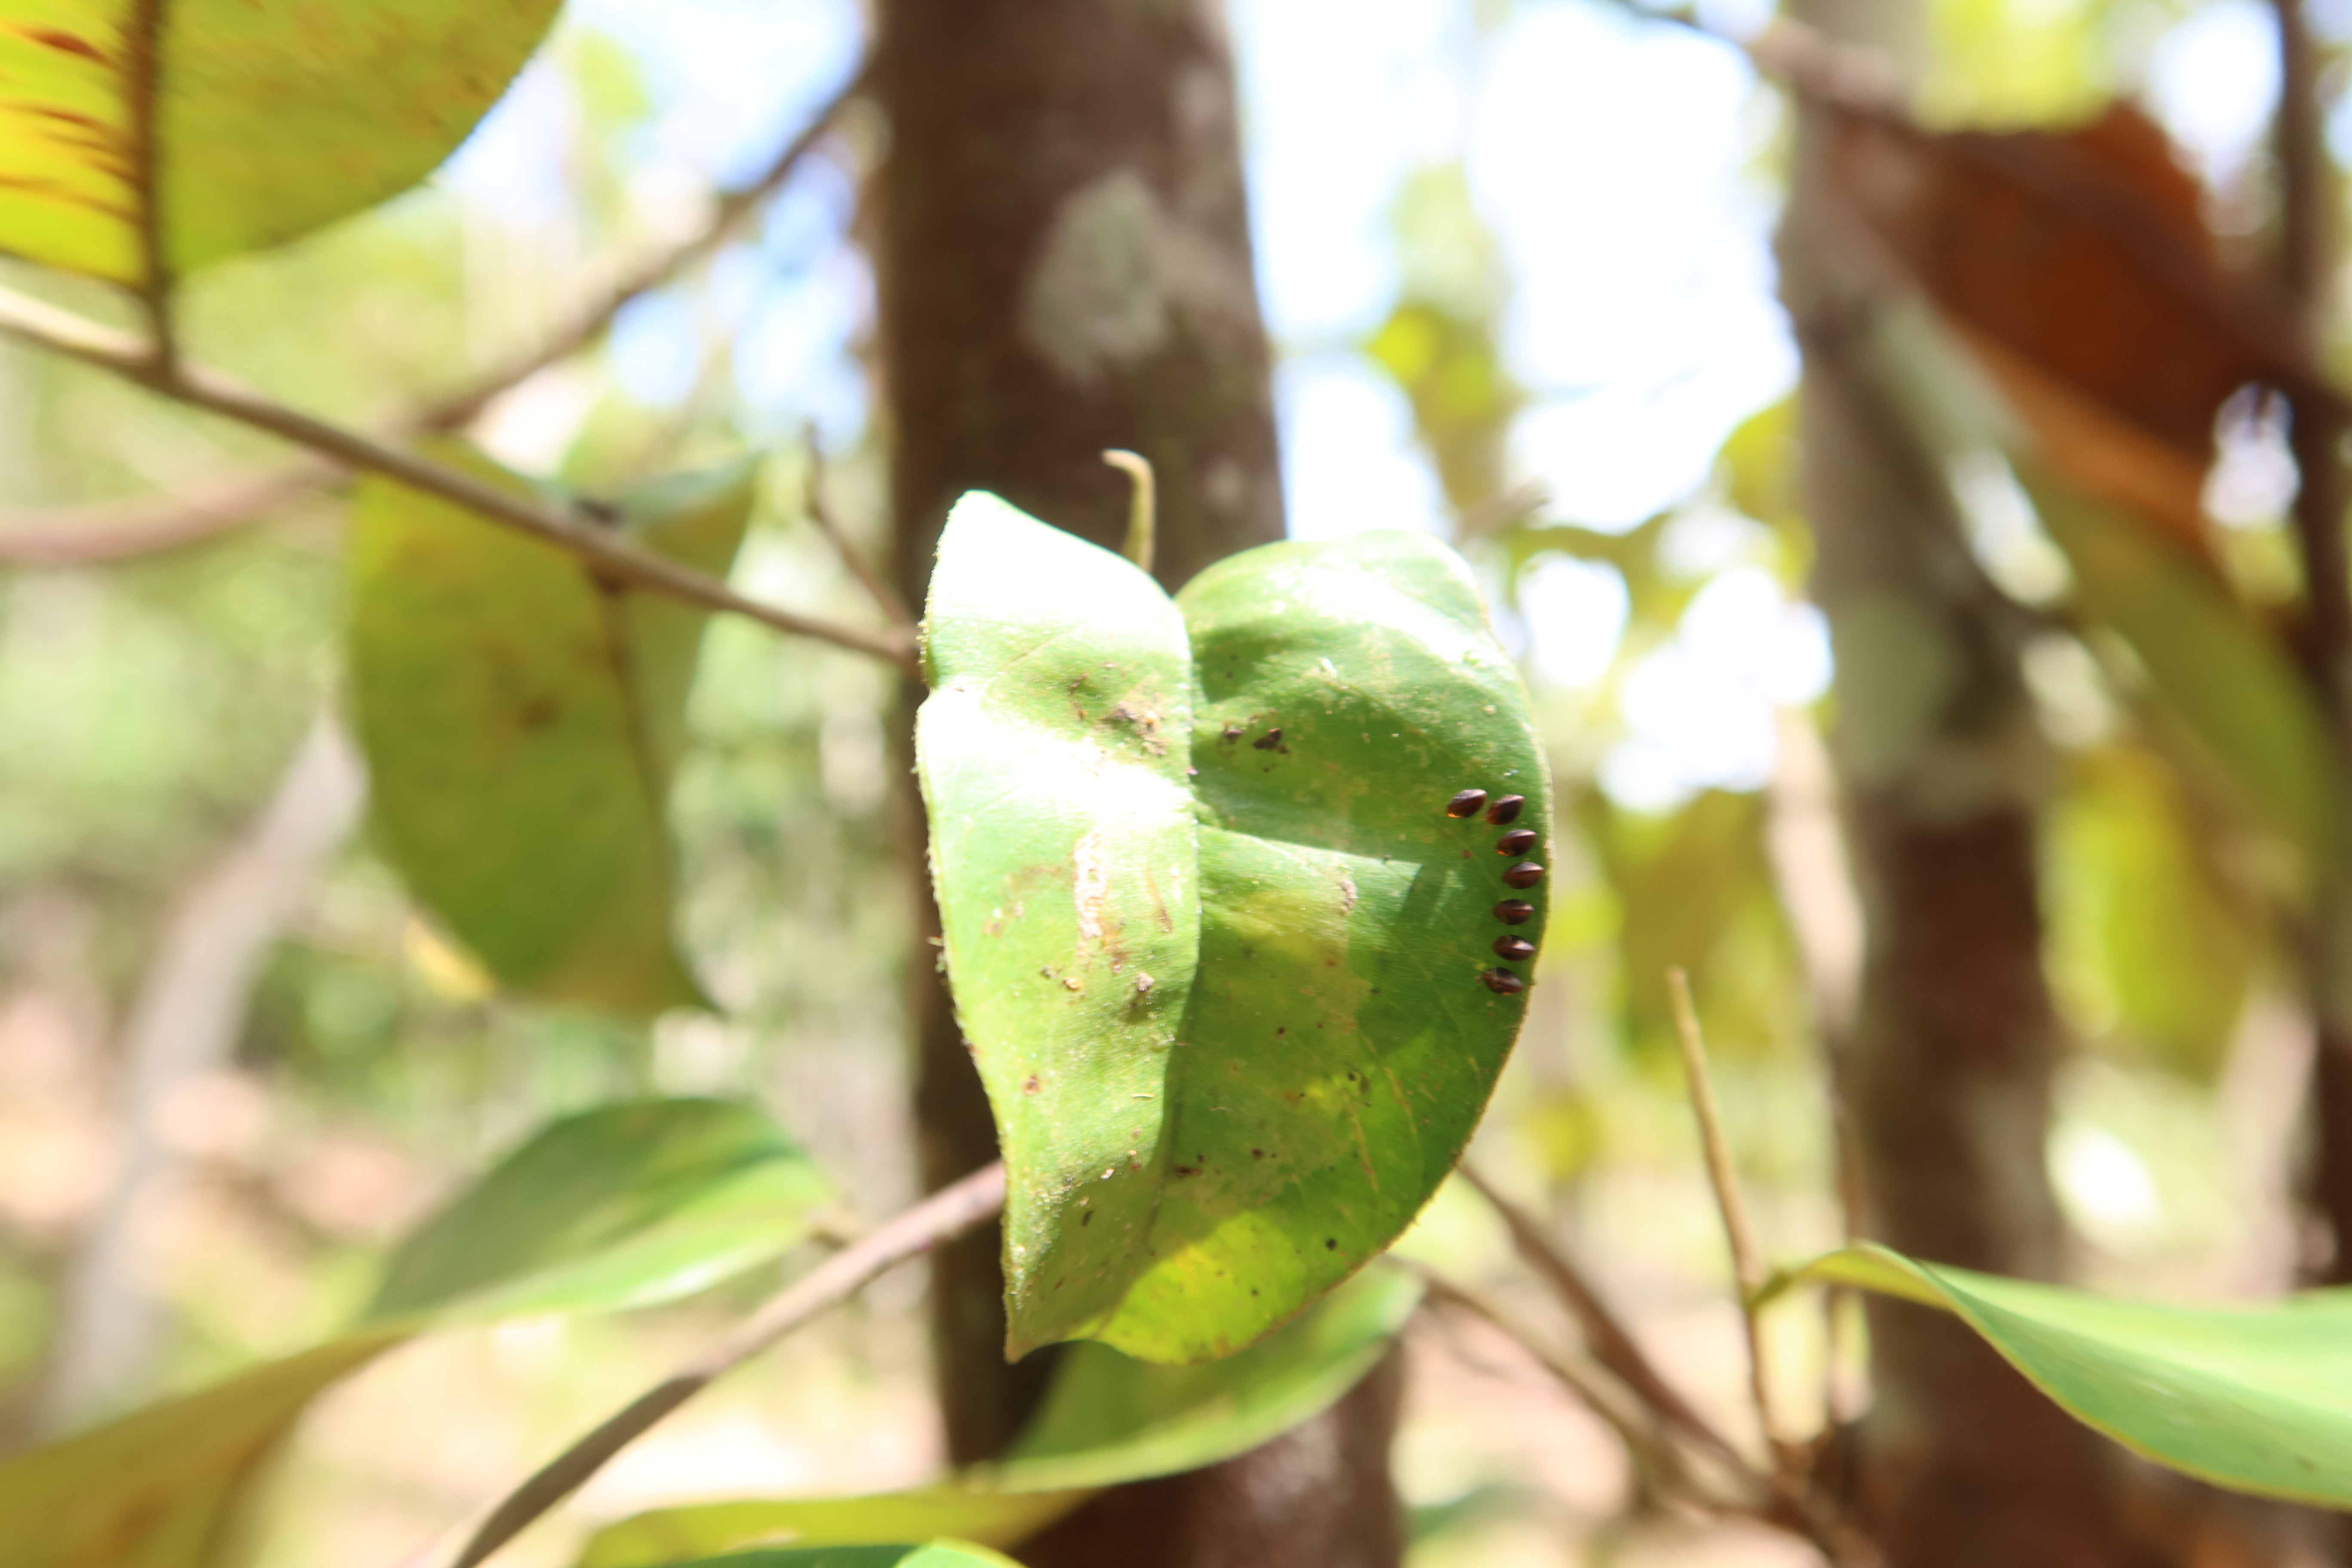
Label: Scale insect